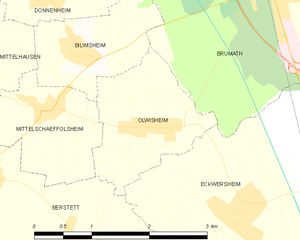
Carte des communes françaises